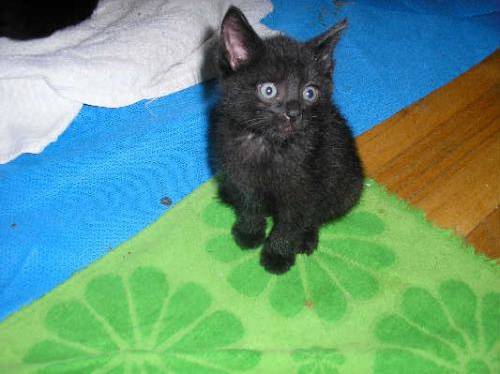
Label: cat